Tobias Kuhn

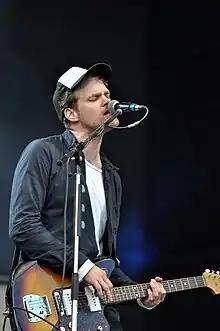
Tobias Kuhn with Thees Uhlmann, 2013

In 1992, Kuhn co-founded German indie band Miles with his high school friends and signed to V2 Records shortly after. After releasing four albums, he started his solo-project Monta and released two critically acclaimed albums including "Where Circles Begin" which was named "Album of the Week" by the Sunday Times. The song "My Impropriety" was featured on the soundtrack of "Palermo Shooting" which was directed by Wim Wenders.